Cao'e River

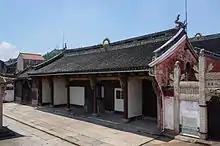
Cao E Temple, located on the bank of the Cao'e River in Shangyu

A area of the Cao'e River basin in Shangyu is a provincial scenic area of Zhejiang. It was a popular destination for travelling poets during the Tang dynasty. A major attraction is the Cao'e Temple, built in the Song dynasty (960–1279) to commemorate the filial daughter. It has many historical carvings and boards inscribed with calligraphy from famous people. It has been called the "No. 1 temple of Jiangnan". Other sights include the hometown of Zhu Yingtai and the hermitage of the renowned Eastern Jin Prime Minister Xie An.